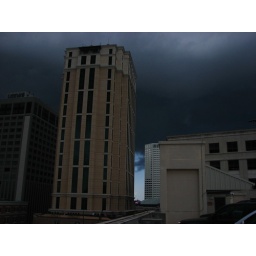
The sky turns black over downtown NOLA.